Paris Hilton

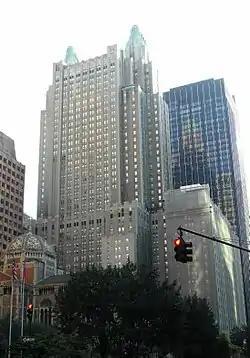
The Waldorf Astoria New York, where Hilton lived her teenage years

Hilton was born on February 17, 1981, in New York City to Richard Hilton, a businessman, and Kathy Hilton, a socialite and former child actress. She is the oldest of four children, with a sister named Nicky, and two brothers, Barron and Conrad. On their father's side, the four are great-grandchildren of Conrad Hilton, who founded Hilton Hotels, and grandchildren of Barron Hilton. Their maternal aunts are television personalities Kim and Kyle Richards. The siblings have Norwegian, German, Italian, English, Irish, and Scottish ancestry. The family followed the Catholic faith.